Medovukha

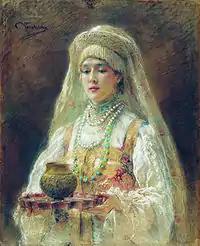
Konstantin Makovsky's painting featuring Medovukha.

Medovukha is a Slavic honey-based alcoholic beverage. It is very similar to mead; but medovukha is produced much faster (approx. less than 1 month of fermentation).